Richard Talbot, 1st Earl of Tyrconnell

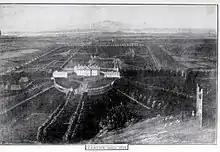
Early 18th-century view of the now demolished Talbot house at Carton Demesne; Talbot grew up here, later renaming it "Talbotstown" at the peak of his power.

Richard Talbot was born in about 1630, probably in Dublin. He was one of sixteen children, the youngest of eight sons of William Talbot and his wife Alison Netterville; William was a lawyer and the 1st Baronet Talbot of Carton. His mother was a daughter of John Netterville of Castletown, Kildare.